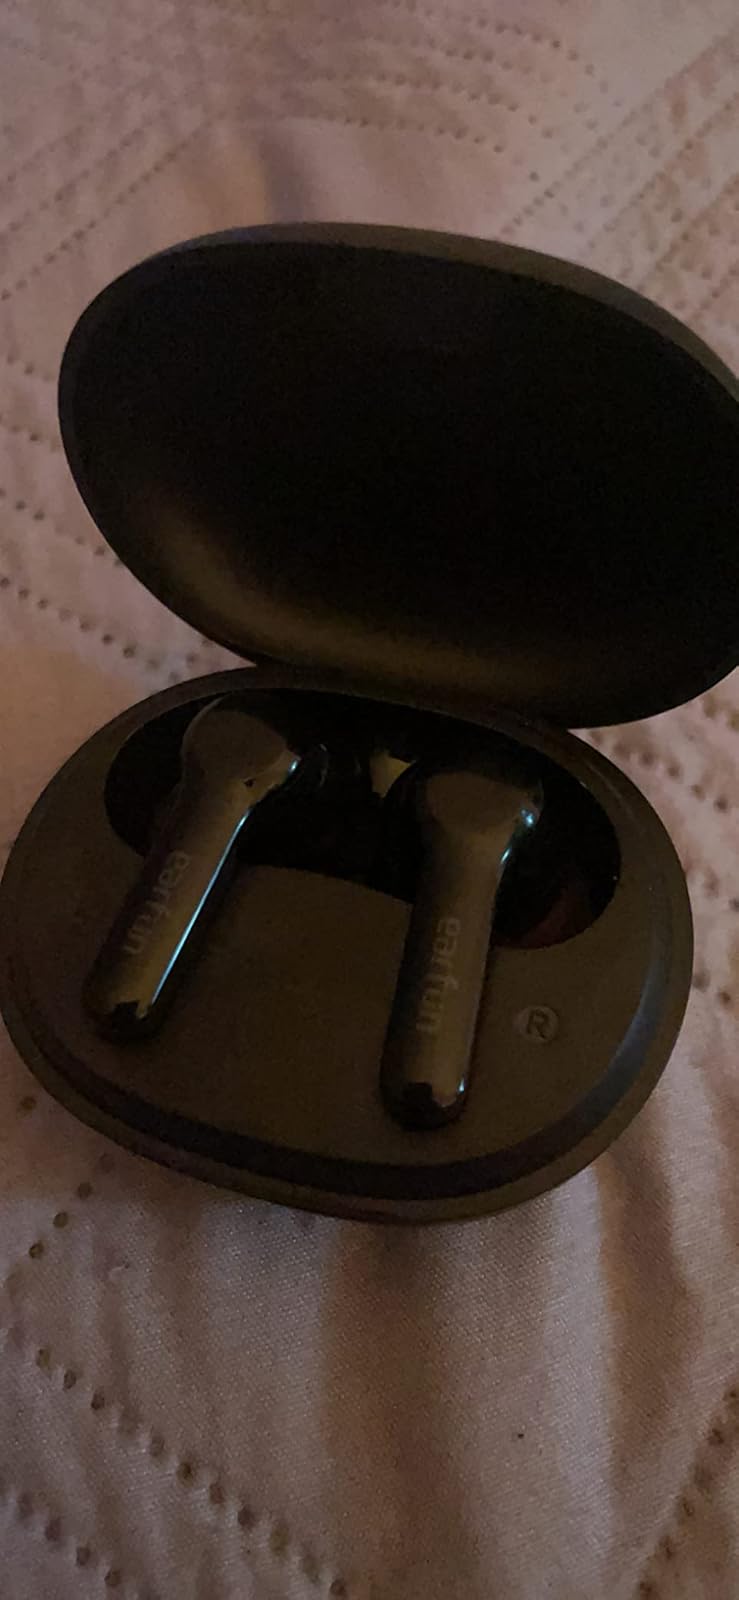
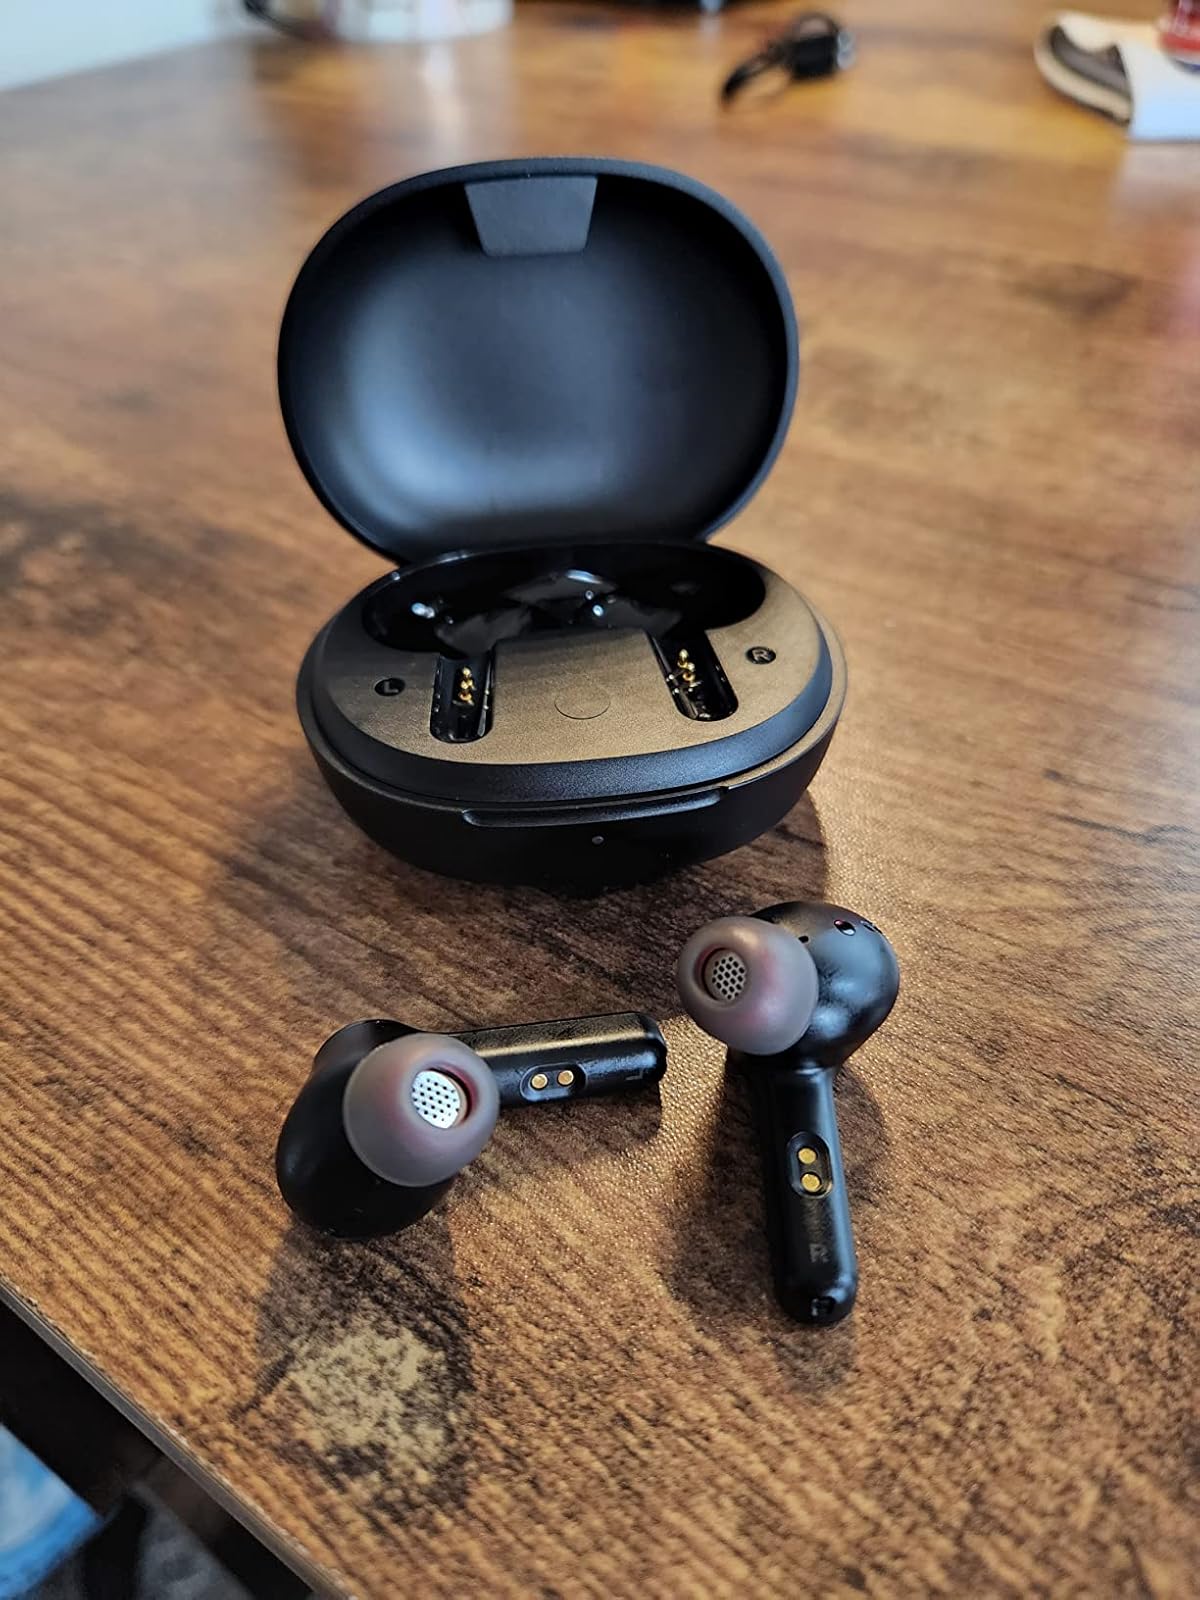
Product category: earbuds
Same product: yes